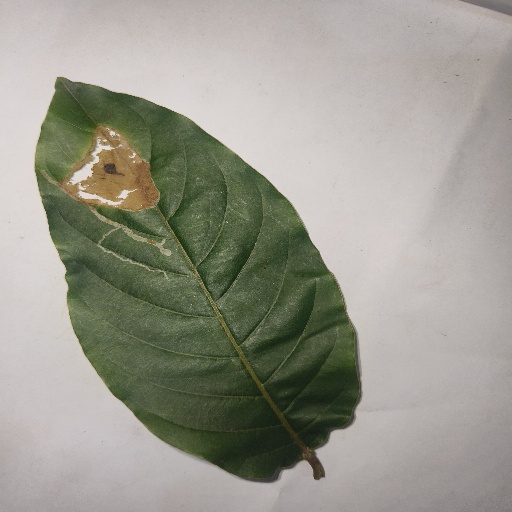
Species: HariTaki
Leaf condition: Bacterial Spot